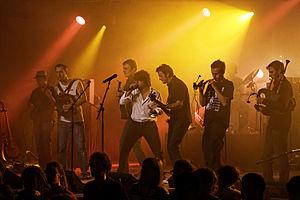
Startijenn est un groupe de musique bretonne fondé en 1997 près de Brest. Ils se produisent aussi bien en concert qu'en fest-noz.